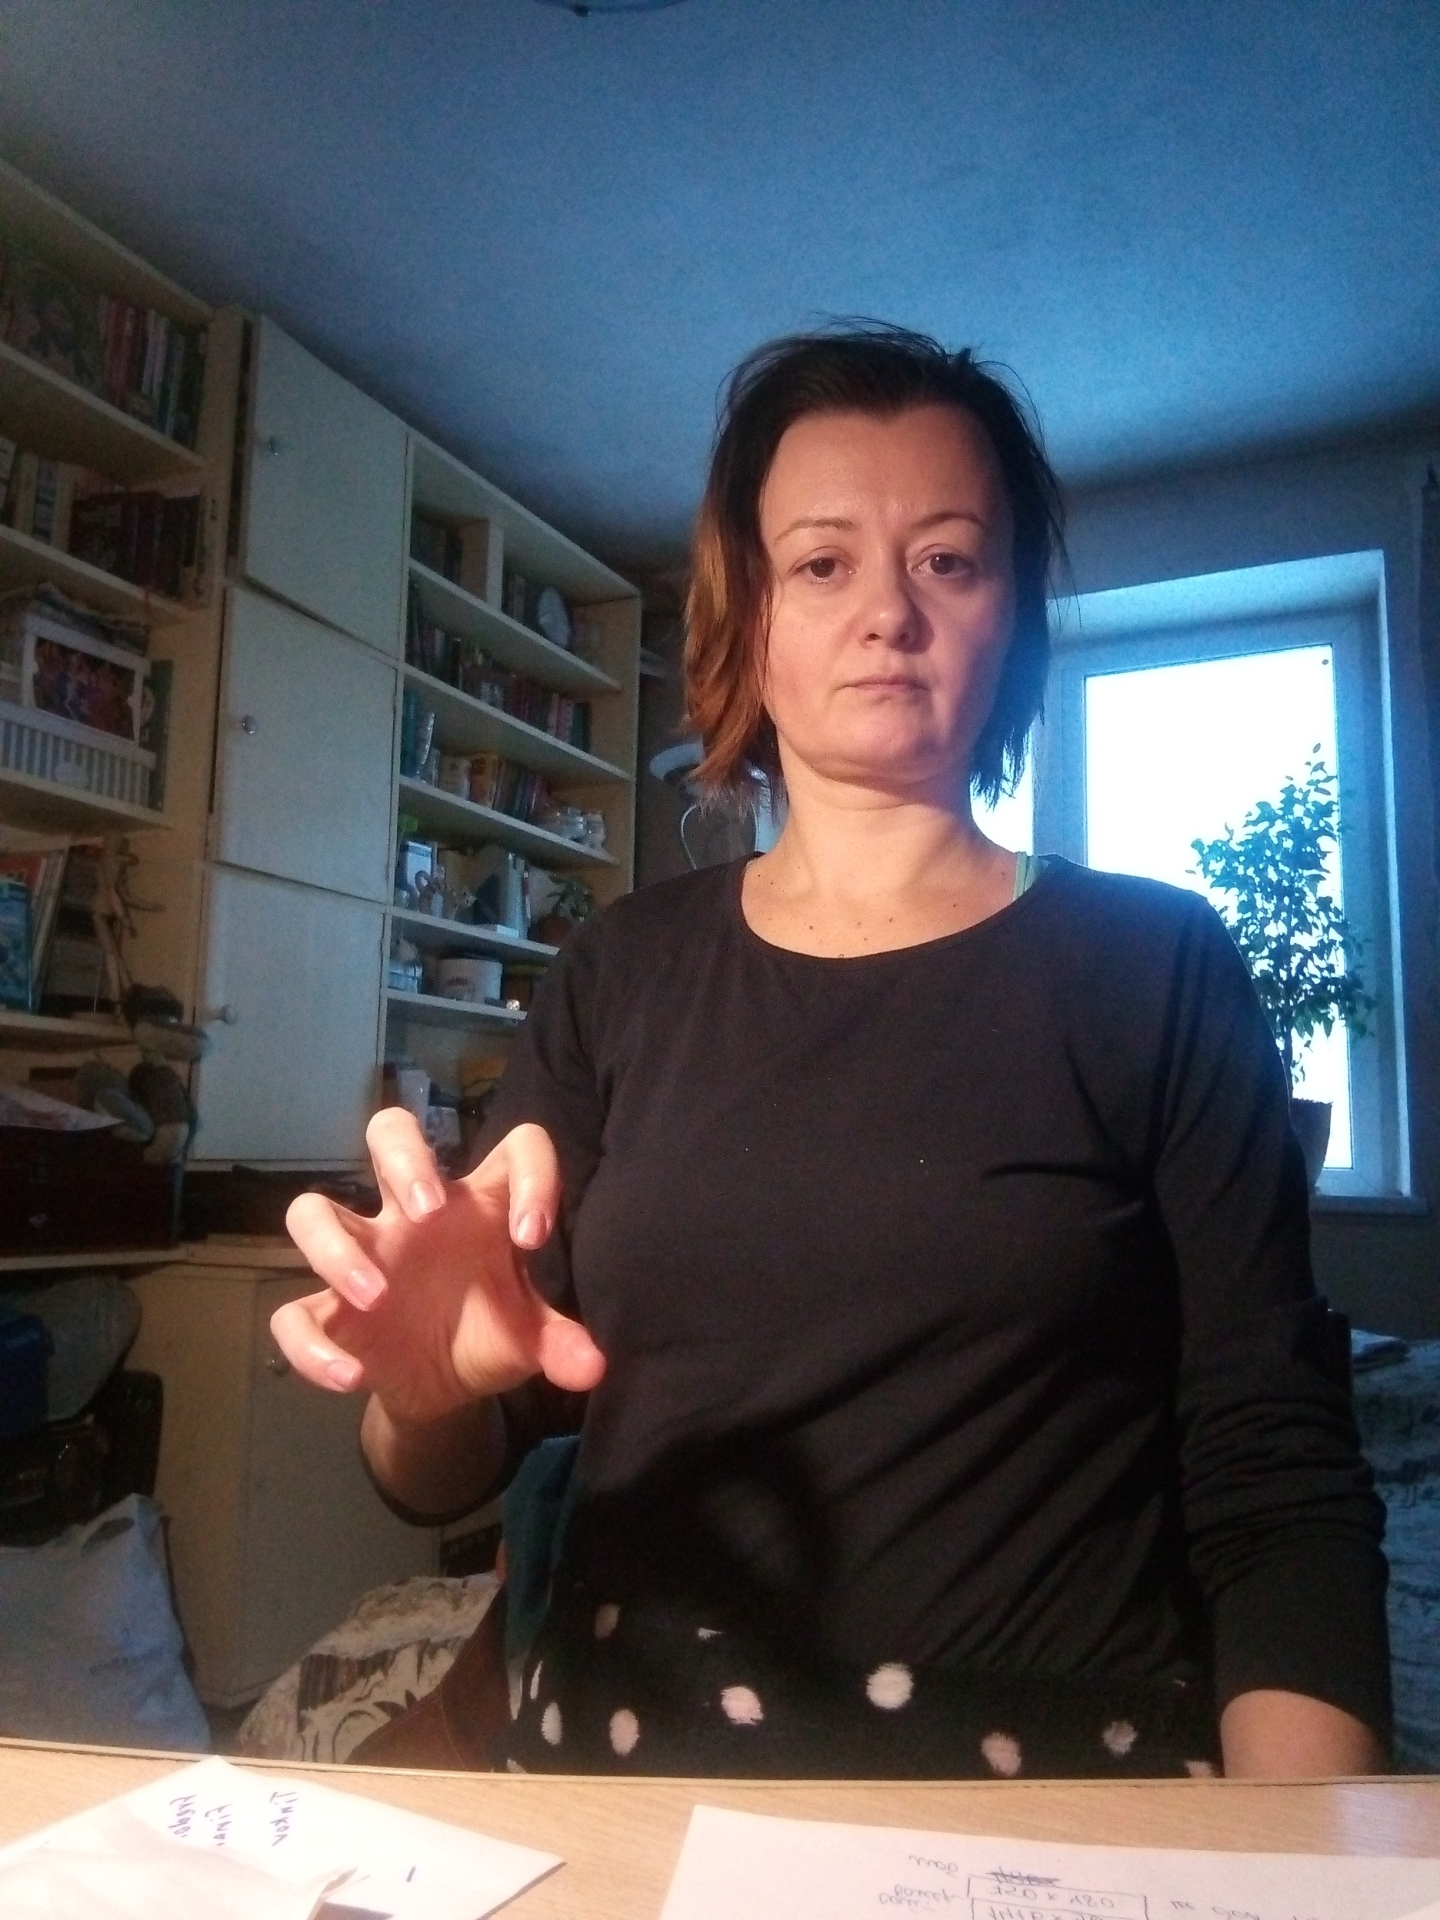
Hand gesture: grabbing